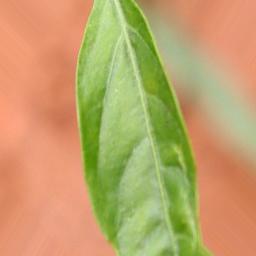
Label: healthy